Montrose, Victoria

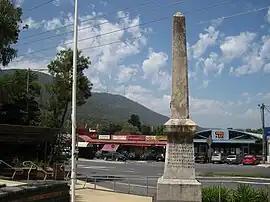
War memorial in the centre of Montrose, with the Dandenong Ranges in the background

Montrose is a suburb in Melbourne, Victoria, Australia, 33 km east of Melbourne's central business district, located within the Shire of Yarra Ranges local government area. Montrose recorded a population of 6,900 at the .